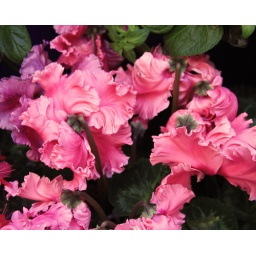
This cabbage-like tropical flower was on the floor at the US Botanical Gardens in Washington DC